Cyclone Ianos

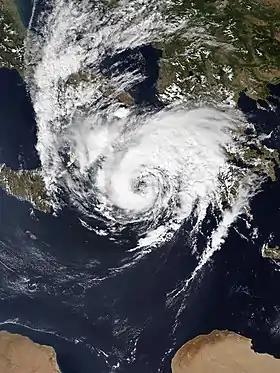
Ianos shortly before its record peak intensity, nearing landfall in Greece on 17 September.

Cyclone Ianos, also known as Medicane Ianos, was a rare medicane that impacted the eastern Mediterranean on 17 and 18 September 2020, especially Greece. Ianos developed from an area of low pressure over the Gulf of Sidra that quickly began tropical cyclogenesis while moving over warm waters. After receiving various names from different meteorological centers, the storm, dubbed "Ianos" by the METEO unit of the National Observatory of Athens, rapidly intensified while moving northeastward. After scraping Italy, the storm went on to strike Malta and Crete with tropical storm-force winds. Despite land interaction, the small cyclone reached its peak intensity of with wind gusts up to on 18 September, equivalent to a Category 2 hurricane on the Saffir–Simpson scale, immediately before making landfall in southwestern Greece. After landfall, Ianos turned back out to sea and moved south-southeastward, before dissipating on 21 September.